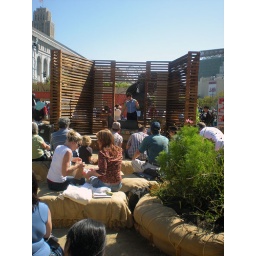
At the Market Stage, a woman was demonstrating a new product for growing flowers and herbs in plastic tubs.